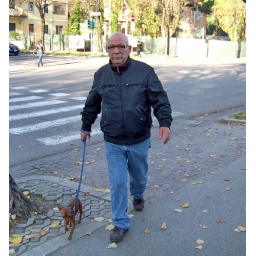
Man walking small dog on the streets of Rimini, Italy in late October 2010.